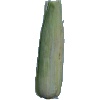
Label: Corn Husk 1